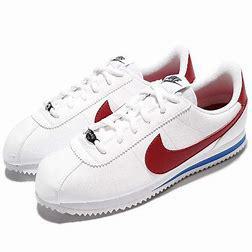
Brand: Nike
Model: Cortez Basic SL